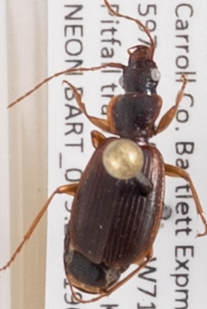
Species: Cymindis cribricollis
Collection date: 2019-09-04
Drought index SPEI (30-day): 0.27
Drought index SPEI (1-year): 0.966
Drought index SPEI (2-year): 0.732